Salar de Quisquiro

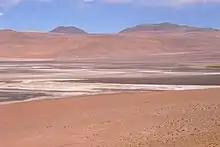
Photo taken from Chile Route 27, about from Paso de Jama

Salar de Quisquiro, also known as Salar de Loyoques, is a salt pan in northern Chile and covers an area of around . The average surface elevation of its drainage basin is , being the summit of Cerro Purifican at , the highest point of this basin.